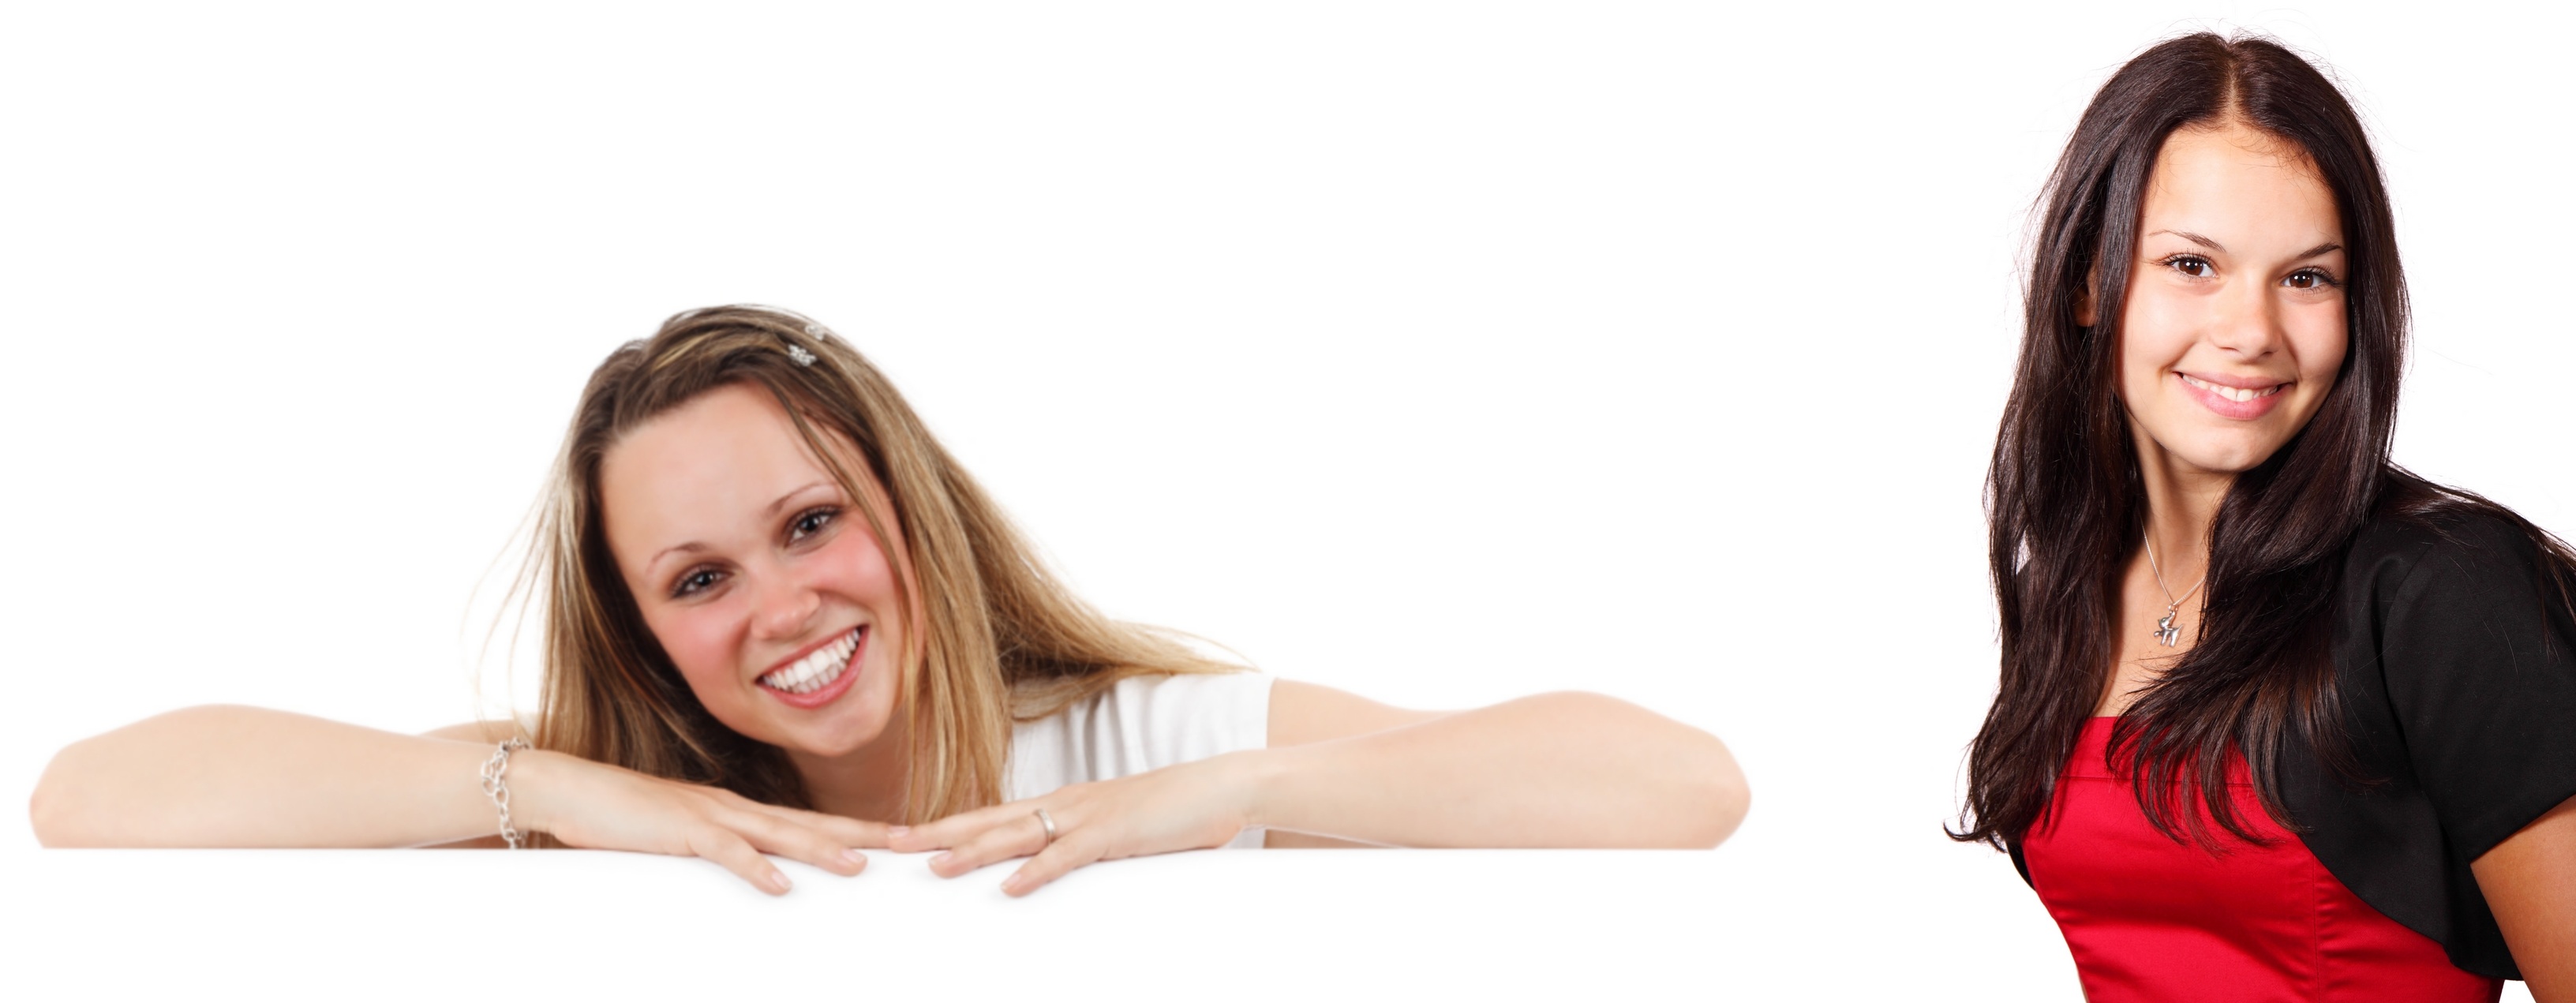
hand, person, leg, model, finger, business, smiling, long hair, women, beauty, photo shoot, about us, contact us, sense, human action, physical fitness